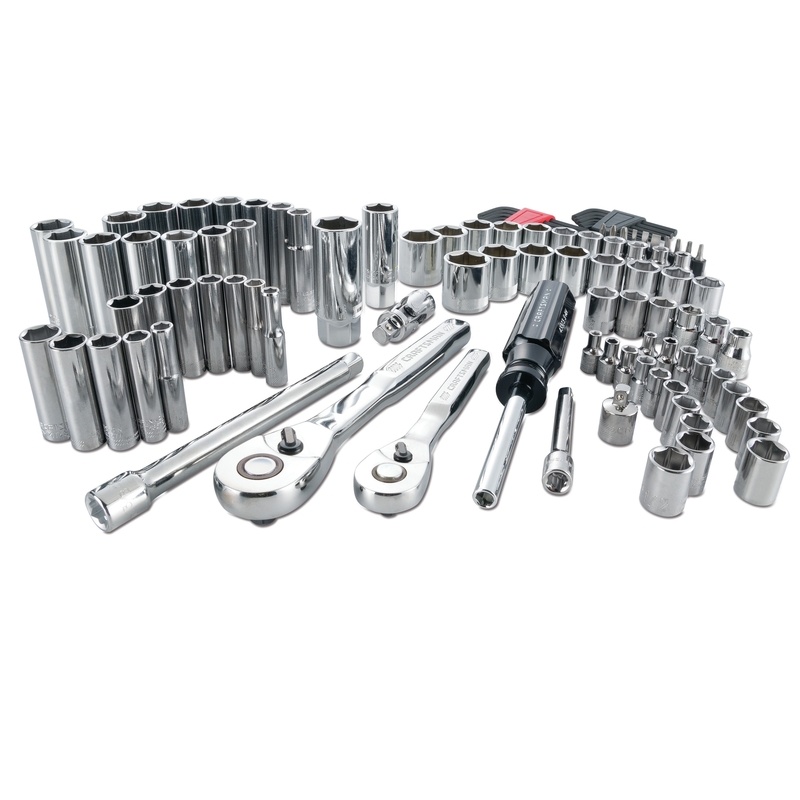
TOOL SET 1/4"&3/8" 105PC
Material: Chrome Vanadium Steel Metric or SAE: Metric and SAE Packaging Type: Boxed Product Type: Mechanic's Tool Set Socket Size: Sub Brand: Brand Name: Craftsman Drive Size: 1/4 and 3/8 Finish: Polished Chrome Impact Rated: No Length: Number in Package: 105 Number of Points: 6 Style: Vendor Internet Sales Policy: Sale of this product on third-party online marketplaces (eg. Amazon, eBay, Walmart) or member-owned websites is prohibited without direct written authorization from Stanley Black & Decker.
Brand: BLACK AND DECKER US INC
Category: Hardware > Tools > Tool Sets > Hand Tool Sets > Mechanic Tool Sets